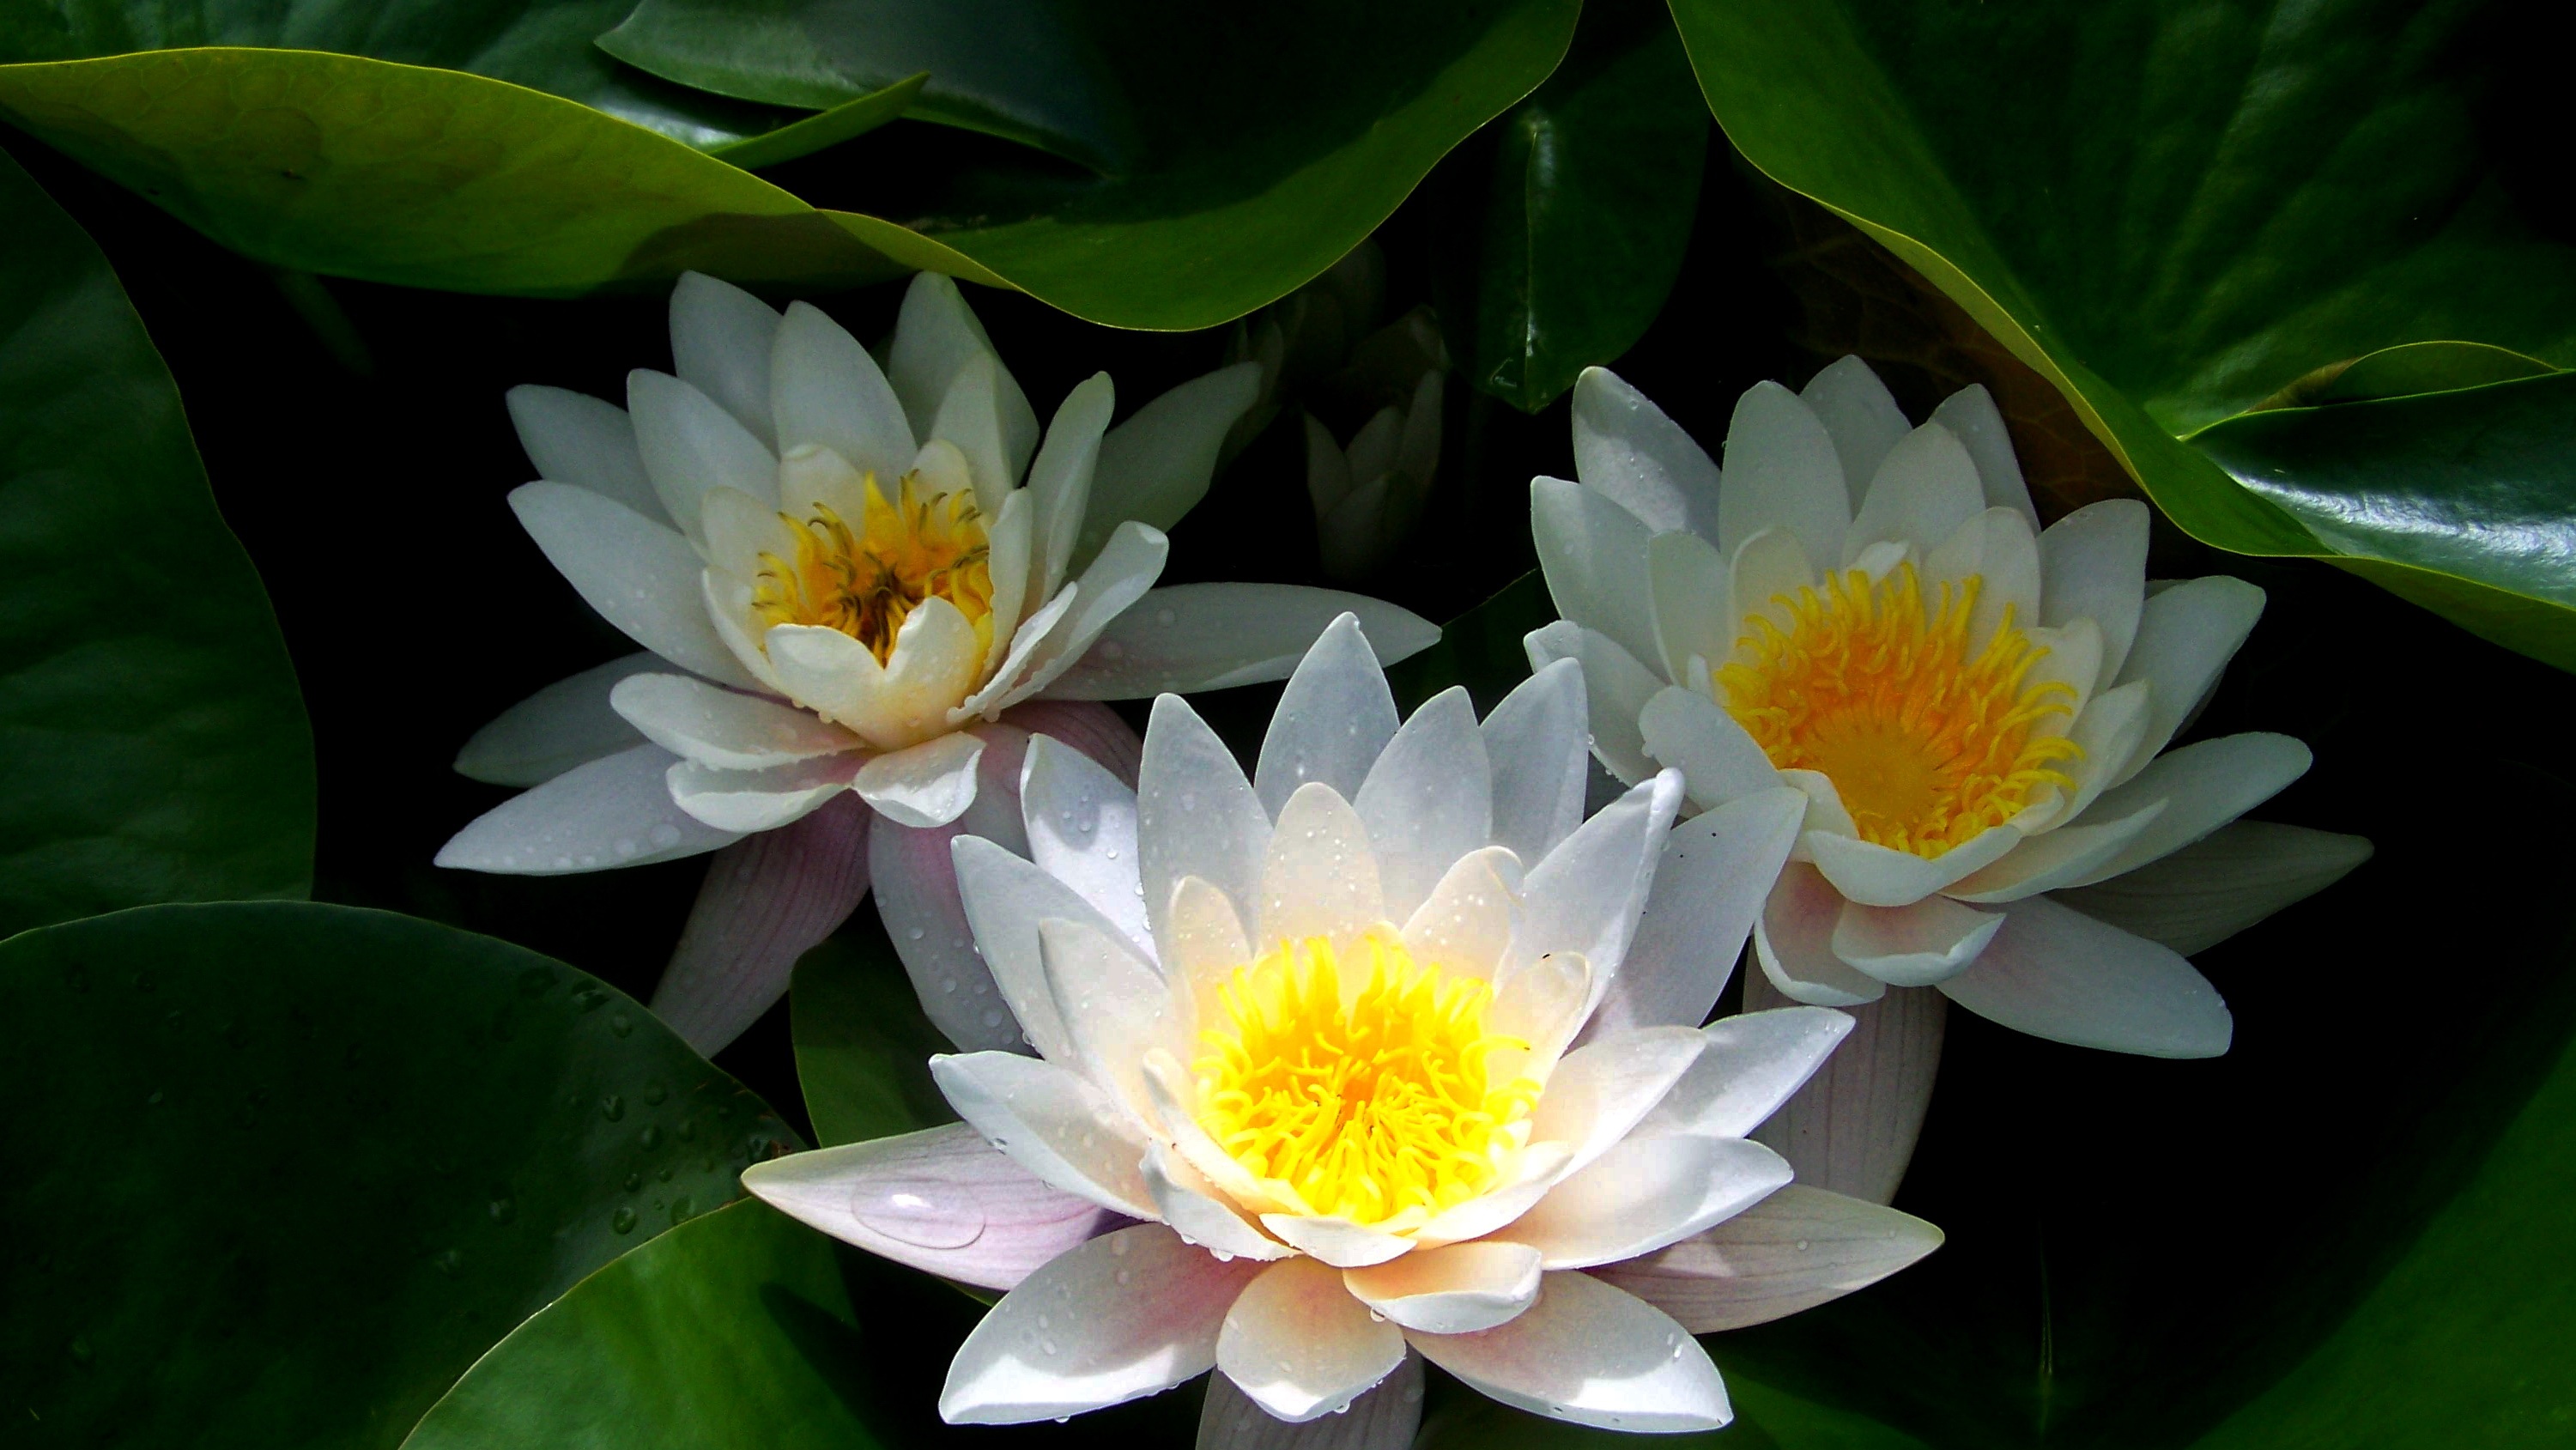
nature, plant, white, flower, petal, lake, botany, sacred lotus, aquatic plant, flora, lotus, lake rose, flowering plant, city car, fairy rose, land plant, lotus family, proteales